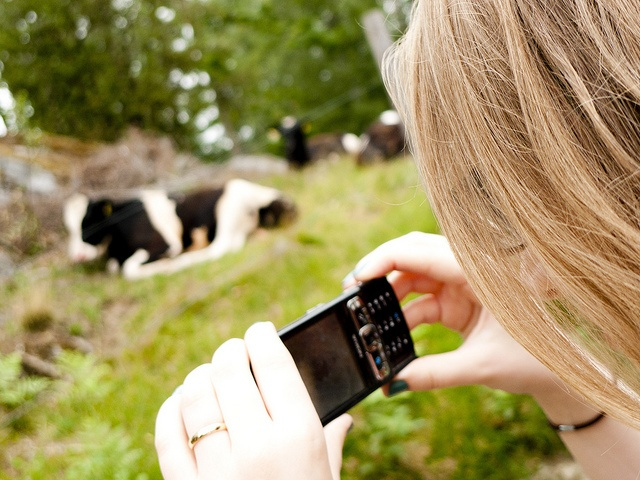
A woman that is holding a cellphone by cows.
A woman taking a picture of a cow with a cell phone.
a woman playing on her phone takes a picture
A cow is laying in the grass and a woman is recording him.
A girl using a cell phone while a cow lays in the field.